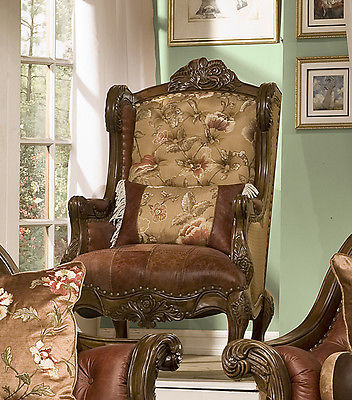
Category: sofa